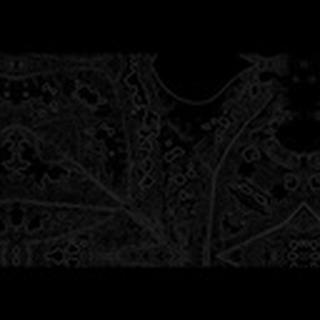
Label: cotton_target_spot